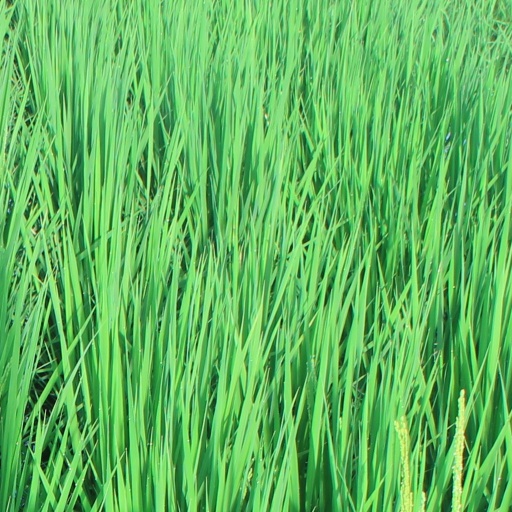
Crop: rice